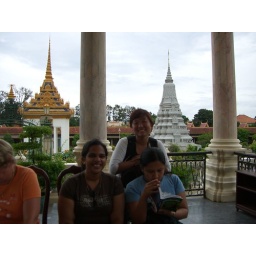
The silver pagoda in the palace. The floor is lined with silver tiles hence the name. We were looking for a pagoda silver in colour!